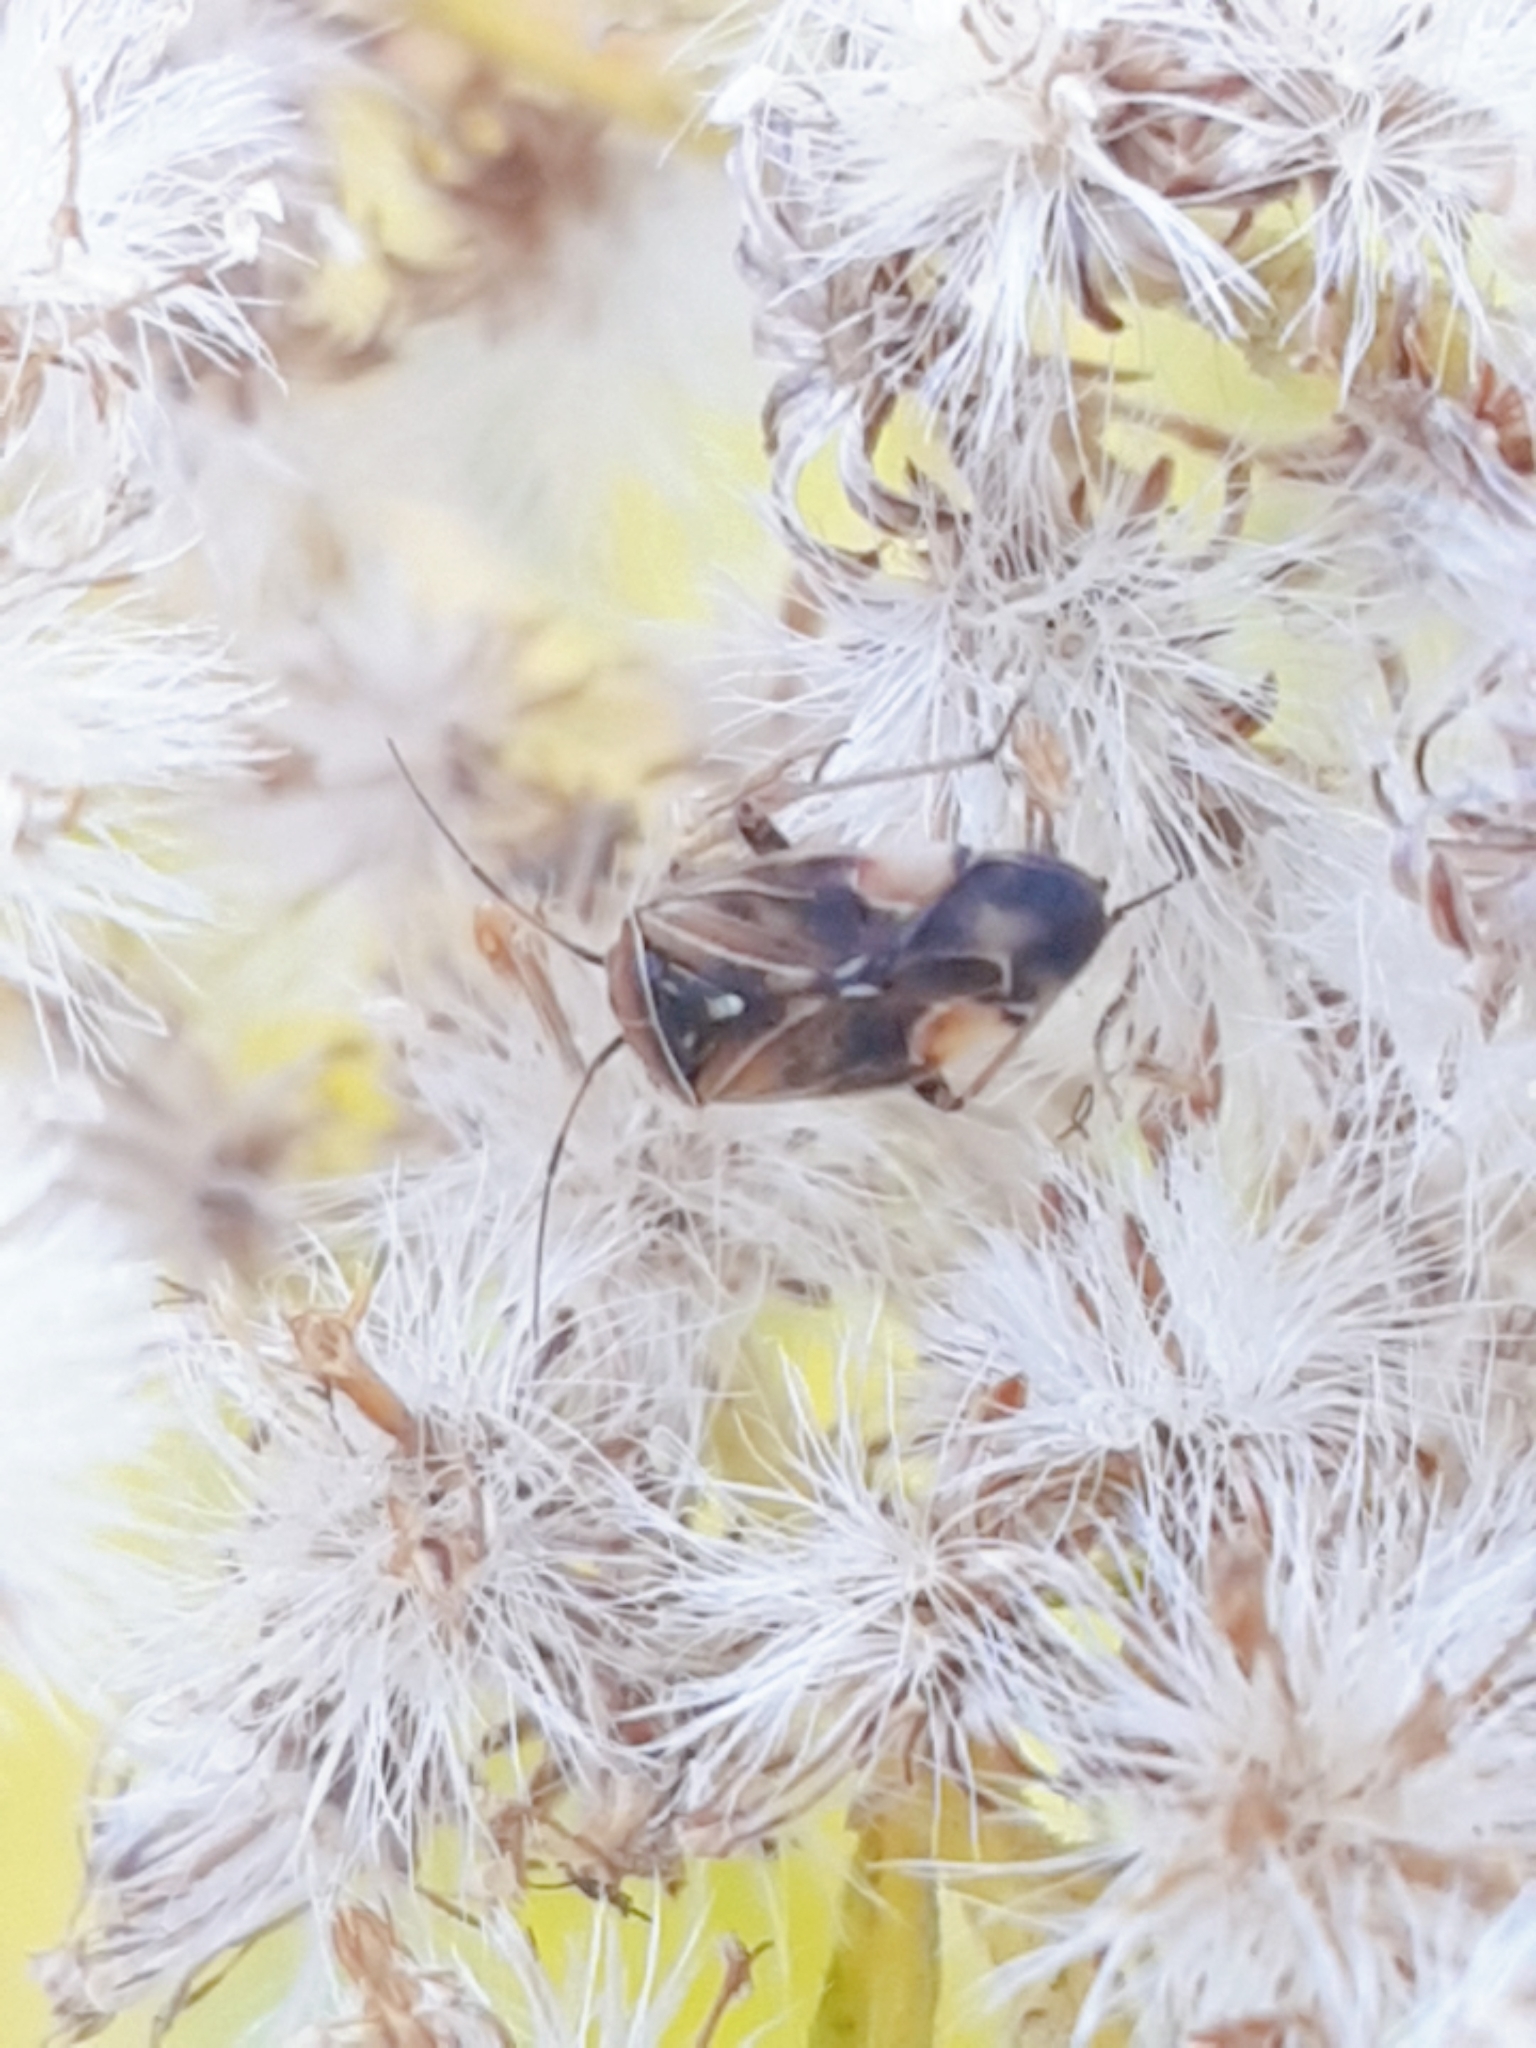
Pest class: lygus_bug